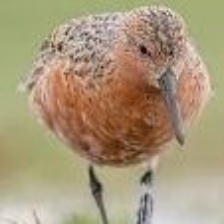
Species: RED KNOT
Scientific name: CALIDRIS CANUTUS
ImageNet parent category: red-backed_sandpiper